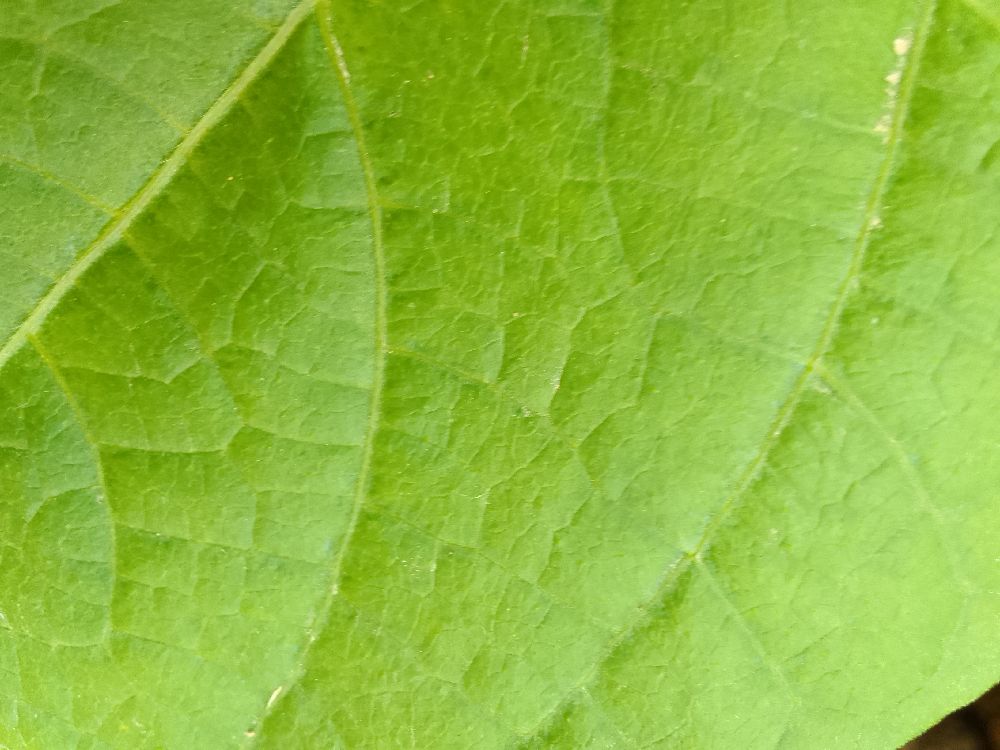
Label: healthy